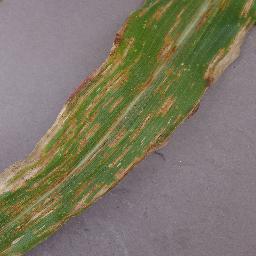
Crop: corn
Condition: (maize)_northern_blight